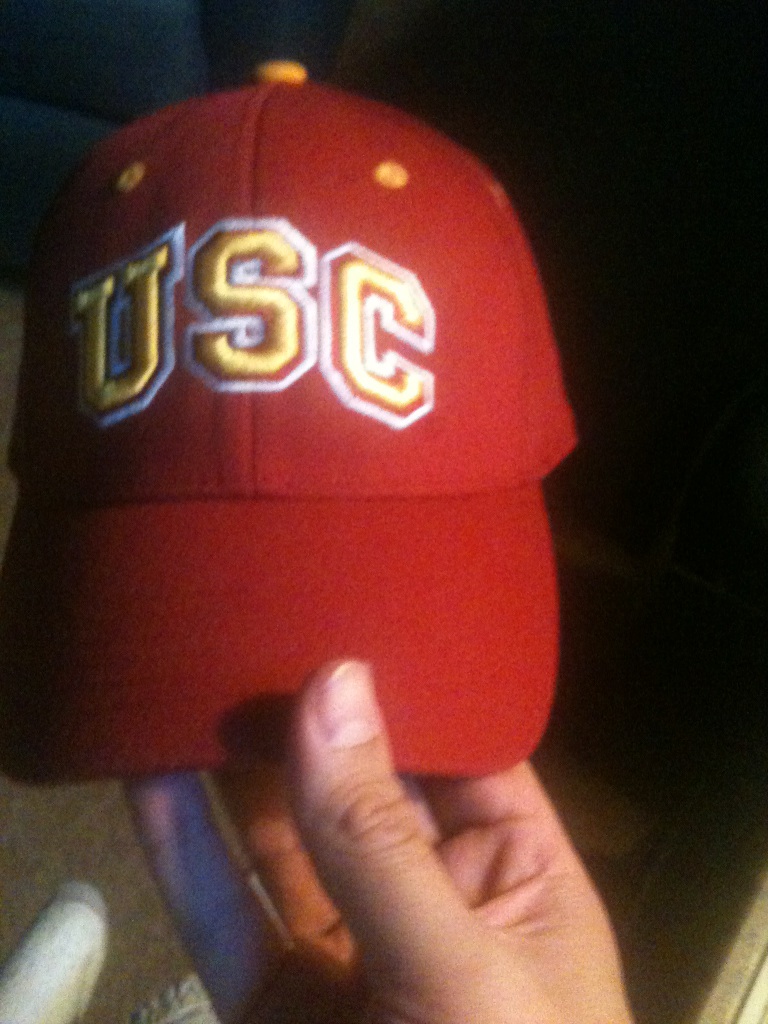Question: What does this hat say?
Answer: usc